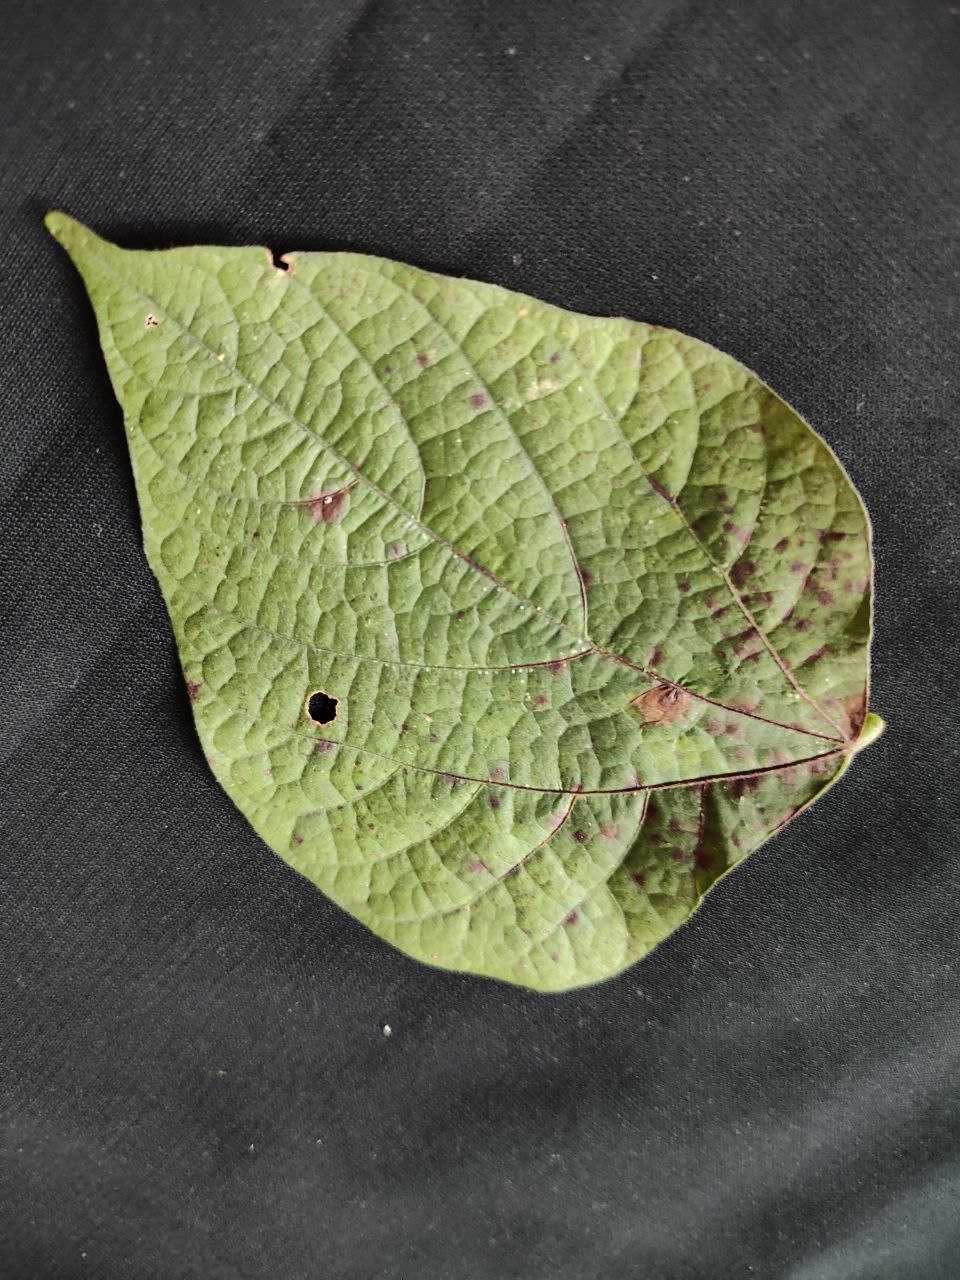
Crop: bean
Leaf condition: Rust